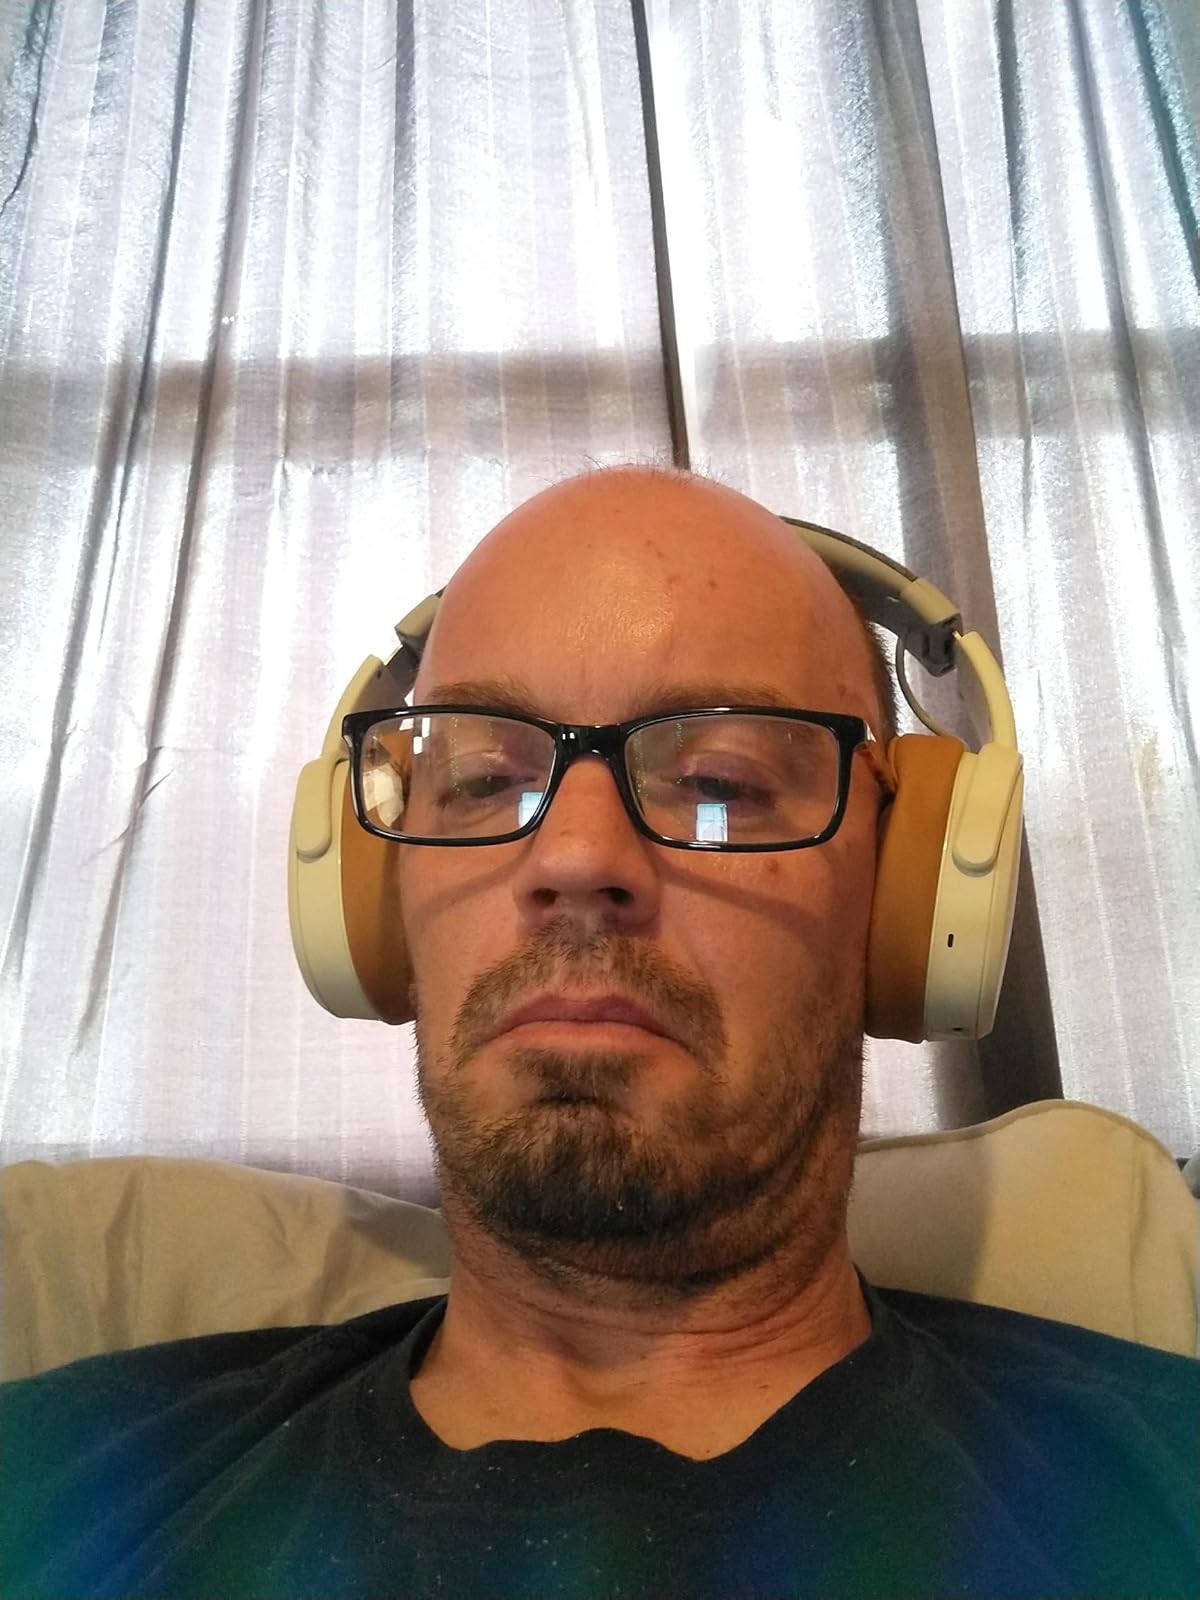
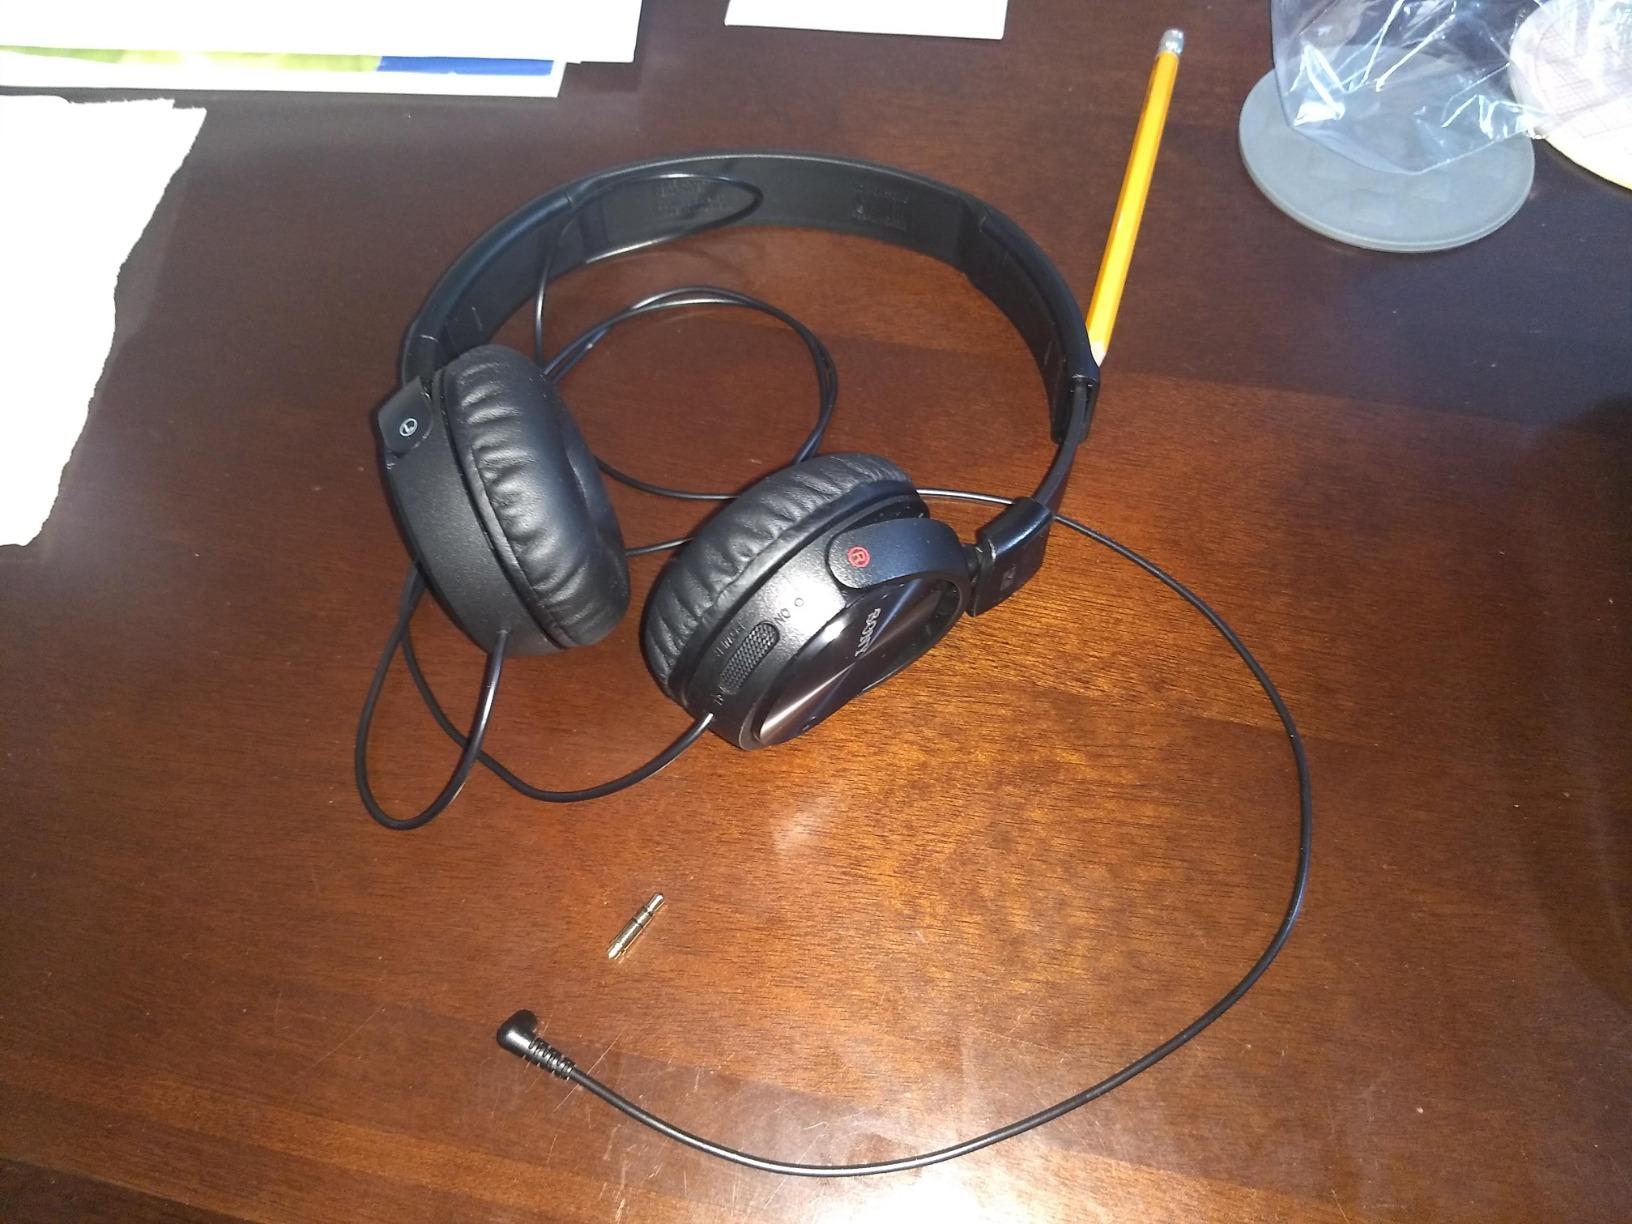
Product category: headphones
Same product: no